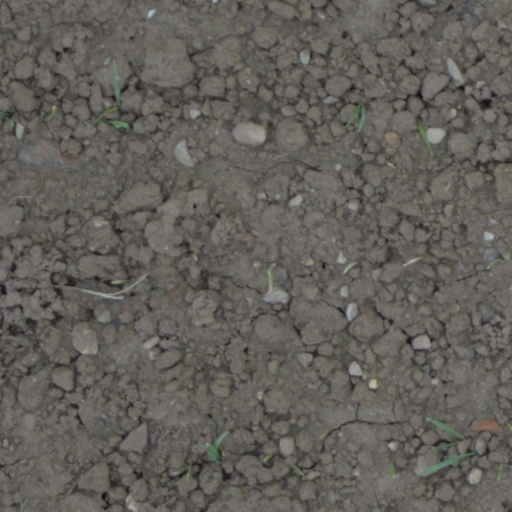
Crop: wheat